History of New York City (1898–1945)

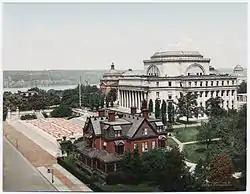
Low Library at Columbia University, ca. 1900

Columbia University developed an international reputation as a major research center in a wide range of the arts, sciences, humanities, and medical fields. New York University in 1890 was still primarily an undergraduate school with a strong Protestant flavor. However it began adding graduate programs, a law school and a medical school, as well as a graduate school of education and a business school. It became one of the nation's largest universities, with an enrollment of 9,300 in 1917 and 40,000 in 1931.